Patricia Millett

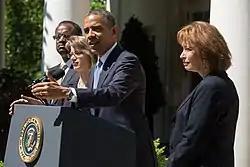
President Barack Obama delivers a statement announcing the nomination of Robert L. Wilkins, Nina Pillard, and Patricia Millett

On May 27, 2013, the "New York Times" reported that President Obama was considering nominating Millett to one of three vacancies on the United States Court of Appeals for the District of Columbia Circuit.